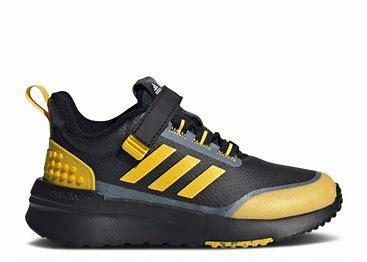
Brand: Adidas
Model: Racer Tr X Lego